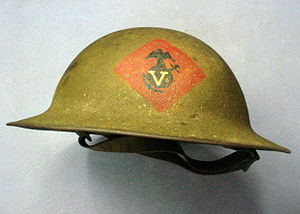
Petasos / Galleri
Petasos er en type rund solhat som blev båret af mænd og ynglinge i oldtidens Grækenland, ofte sammen med chlamys, en kort kappe. Den har sin oprindelse i Thessalien og var lavet af filt, læder eller flettet strå. Forsynet med hagesnor kunne den hænge på ryggen.